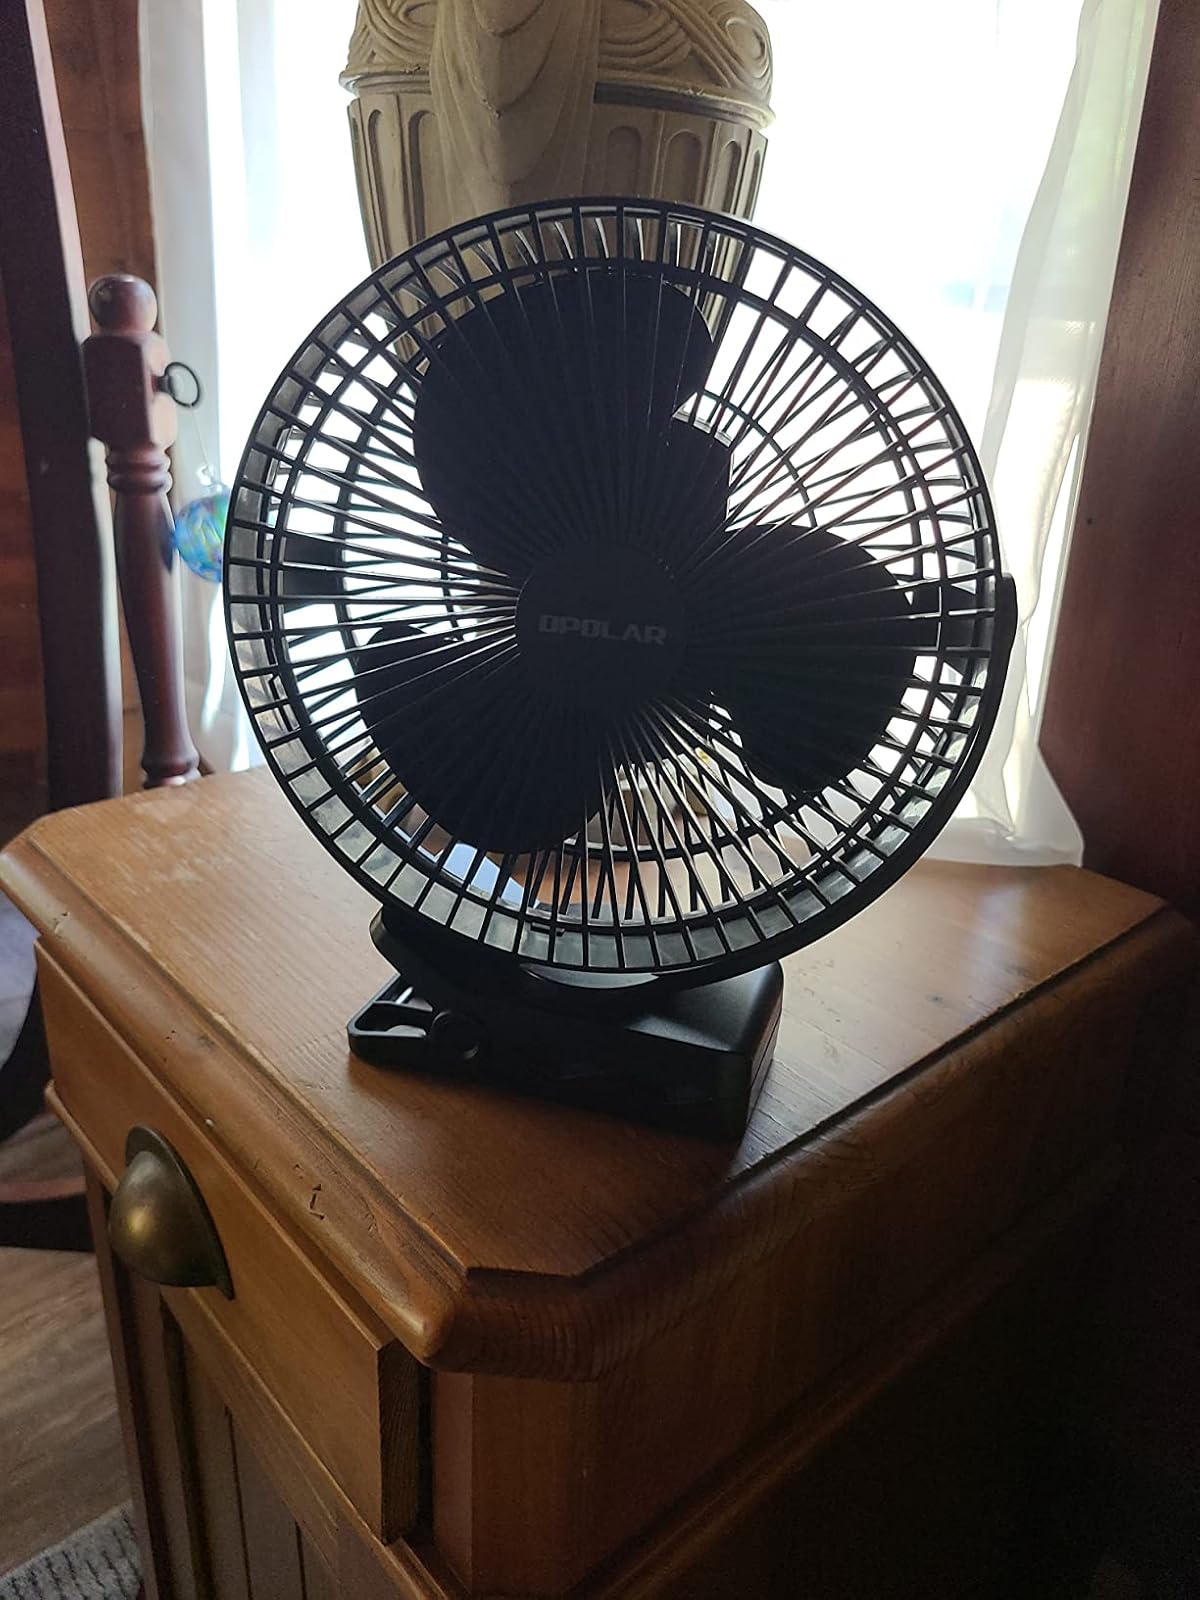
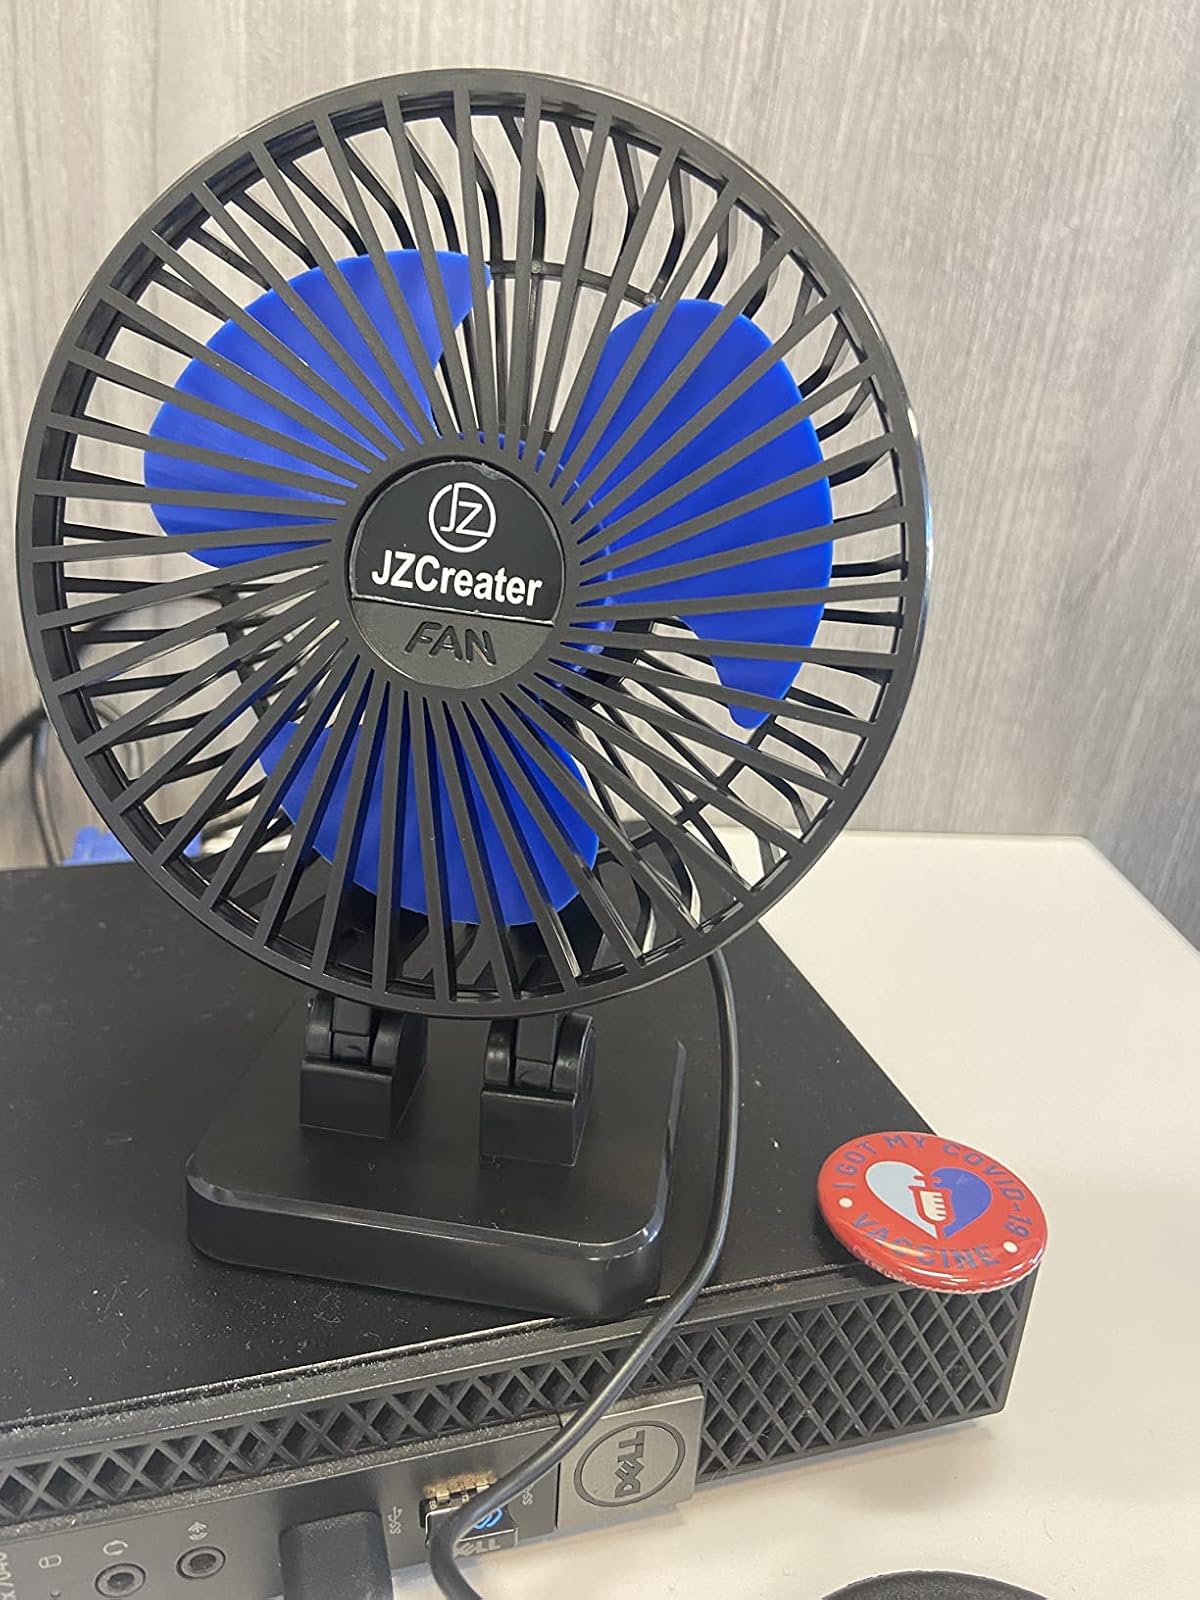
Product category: fan
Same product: no